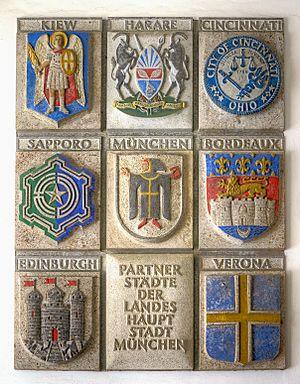
Le jumelage est l'action d'associer deux choses identiques ou complémentaires ; le terme est aujourd'hui largement attaché à l'association de deux villes ou d'établissements scolaires.